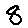
Label: 8